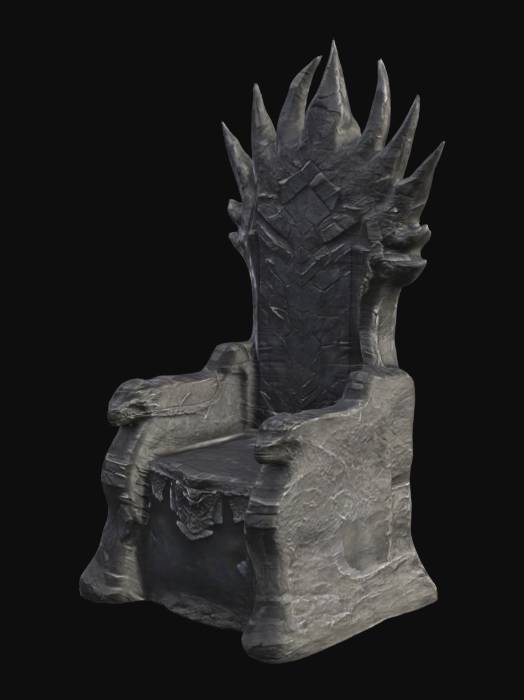
미적 점수 (1~10점): 5